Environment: real
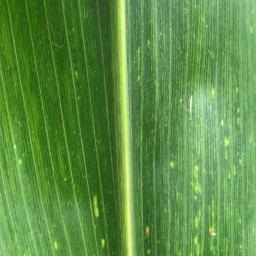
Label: lethal_necrosis